Westerly Armory

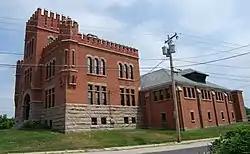

The Westerly Armory is an historic National Guard armory building located on Railroad Avenue, west of downtown Westerly, Rhode Island.